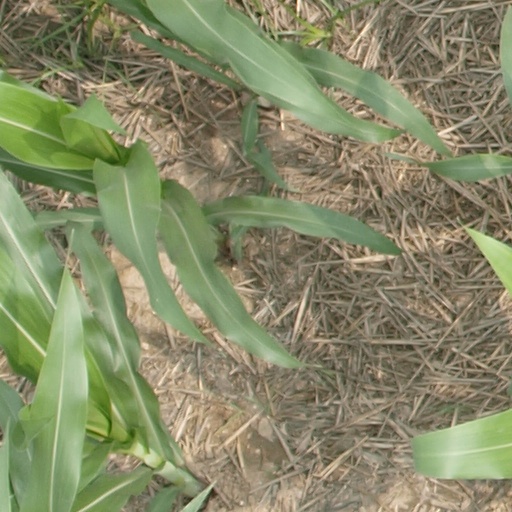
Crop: maize; corn